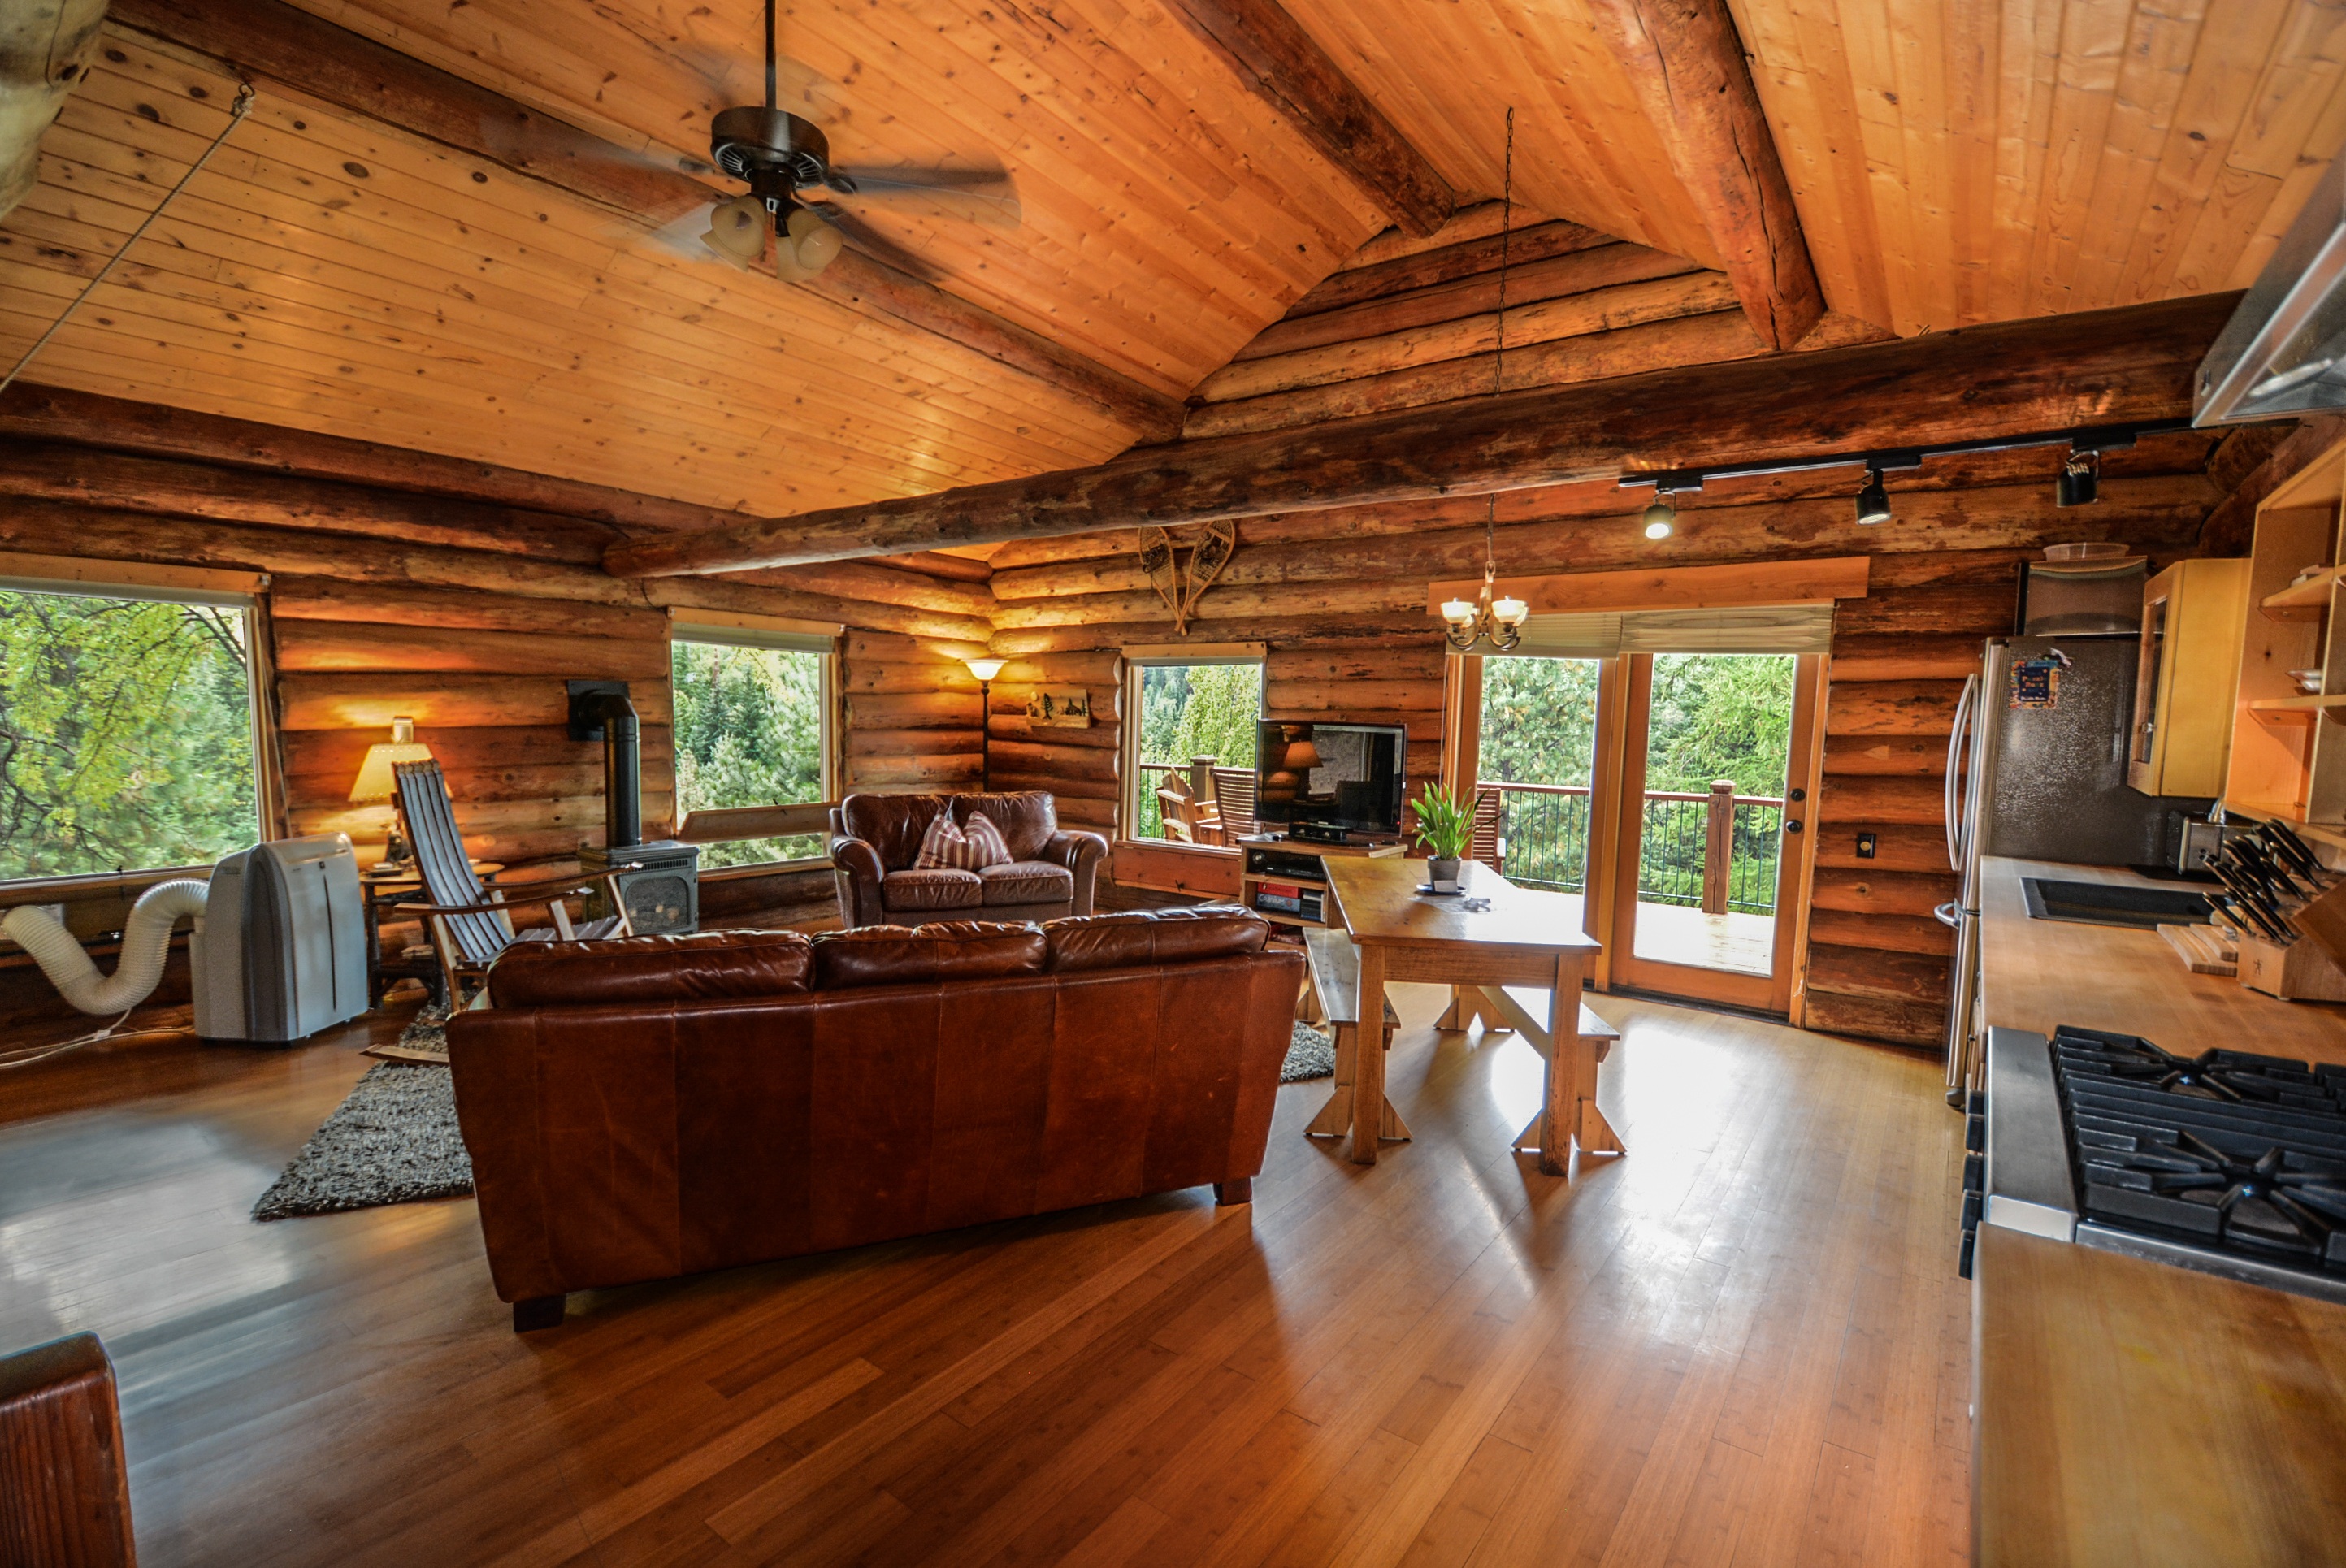
architecture, wood, farm, mansion, house, floor, interior, home, country, rustic, vacation, rural, construction, log, cottage, kitchen, property, living room, room, interior design, secluded, design, hardwood, windows, logs, farmhouse, timber, estate, log cabin, simple, pioneer, real estate, wood flooring, log home, recreation room, billiard room